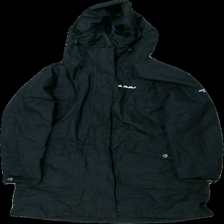
View: front
Type: Jacket
Category: Ladies
Brand: On The Peak
Colors: Black, White
Material: 85% nylon 15% polyester
Pattern: Logo print
Cut: Turtle neck
Size: 36
Season: All
Price range: 50-100
Recommended usage: Reuse
Description: lång jacka med broderi tryck